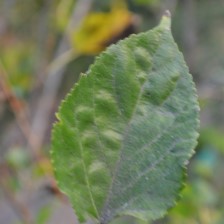
Variety: Kamphaengsaeng42